Norfolk Heritage Park

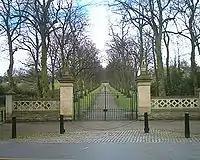
Norfolk Park entrance on Norfolk Park Road

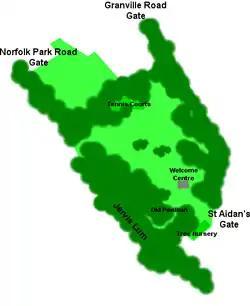
Plan of Norfolk Park

Norfolk Heritage Park (commonly referred to as 'Norfolk Park') is a public park in Sheffield, South Yorkshire, England surrounded by the Norfolk Park residential suburb.